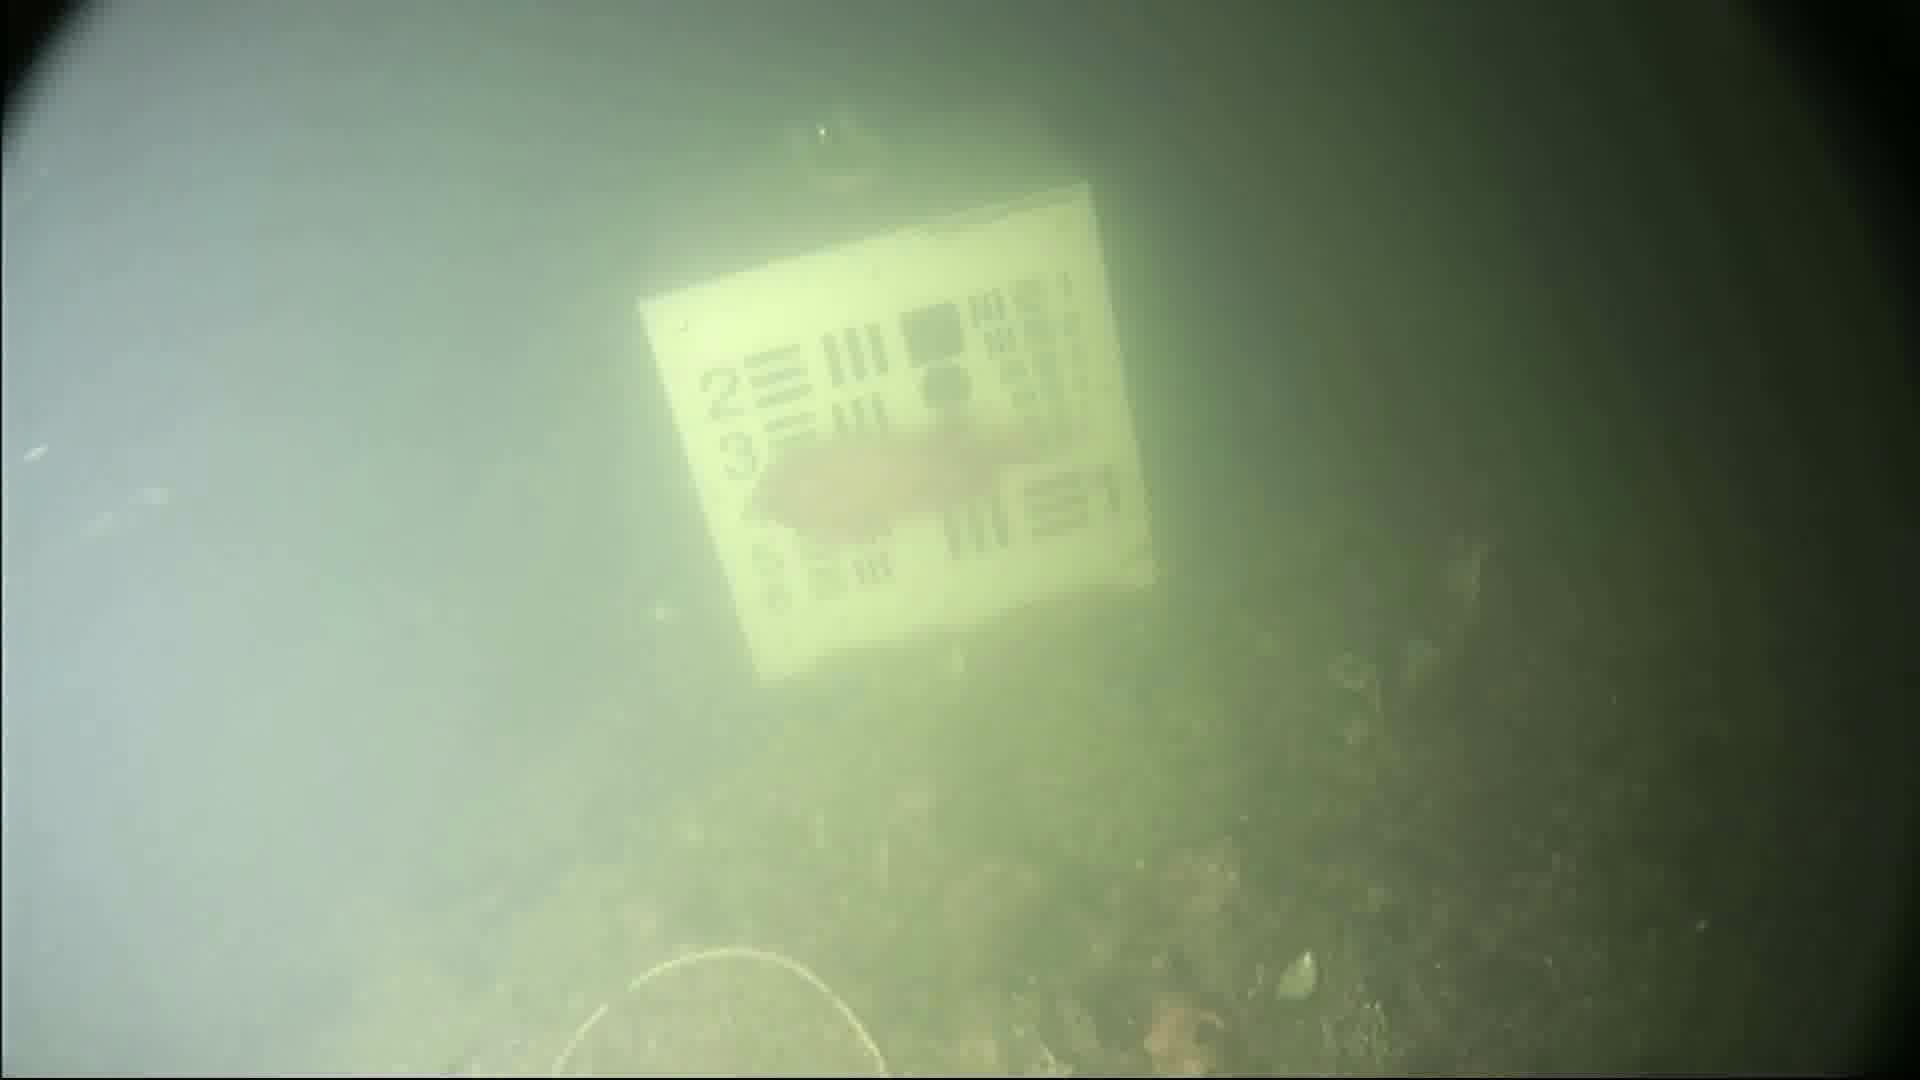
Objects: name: fish